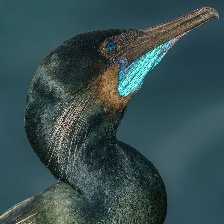
Species: BRANDT CORMARANT
Scientific name: PHALACROCORAX PENICILLATUS